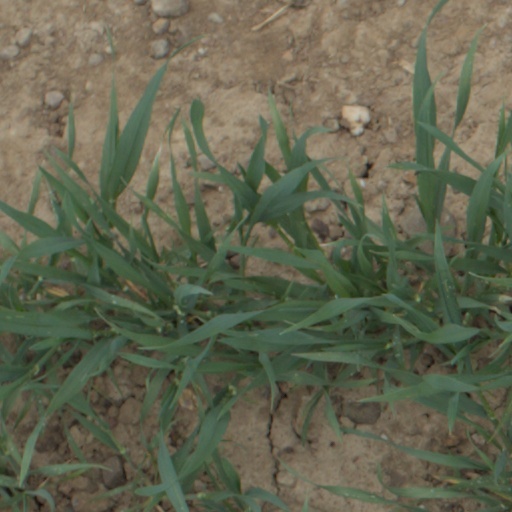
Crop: wheat